Auguste Joseph Alphonse Gratry

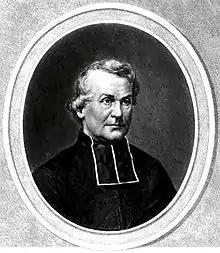
Auguste Joseph Alphonse Gratry.

Auguste Joseph Alphonse Gratry (usually known as "Joseph Gratry"; 10 March 1805 − 6 February 1872) was a French Catholic priest, author and theologian.